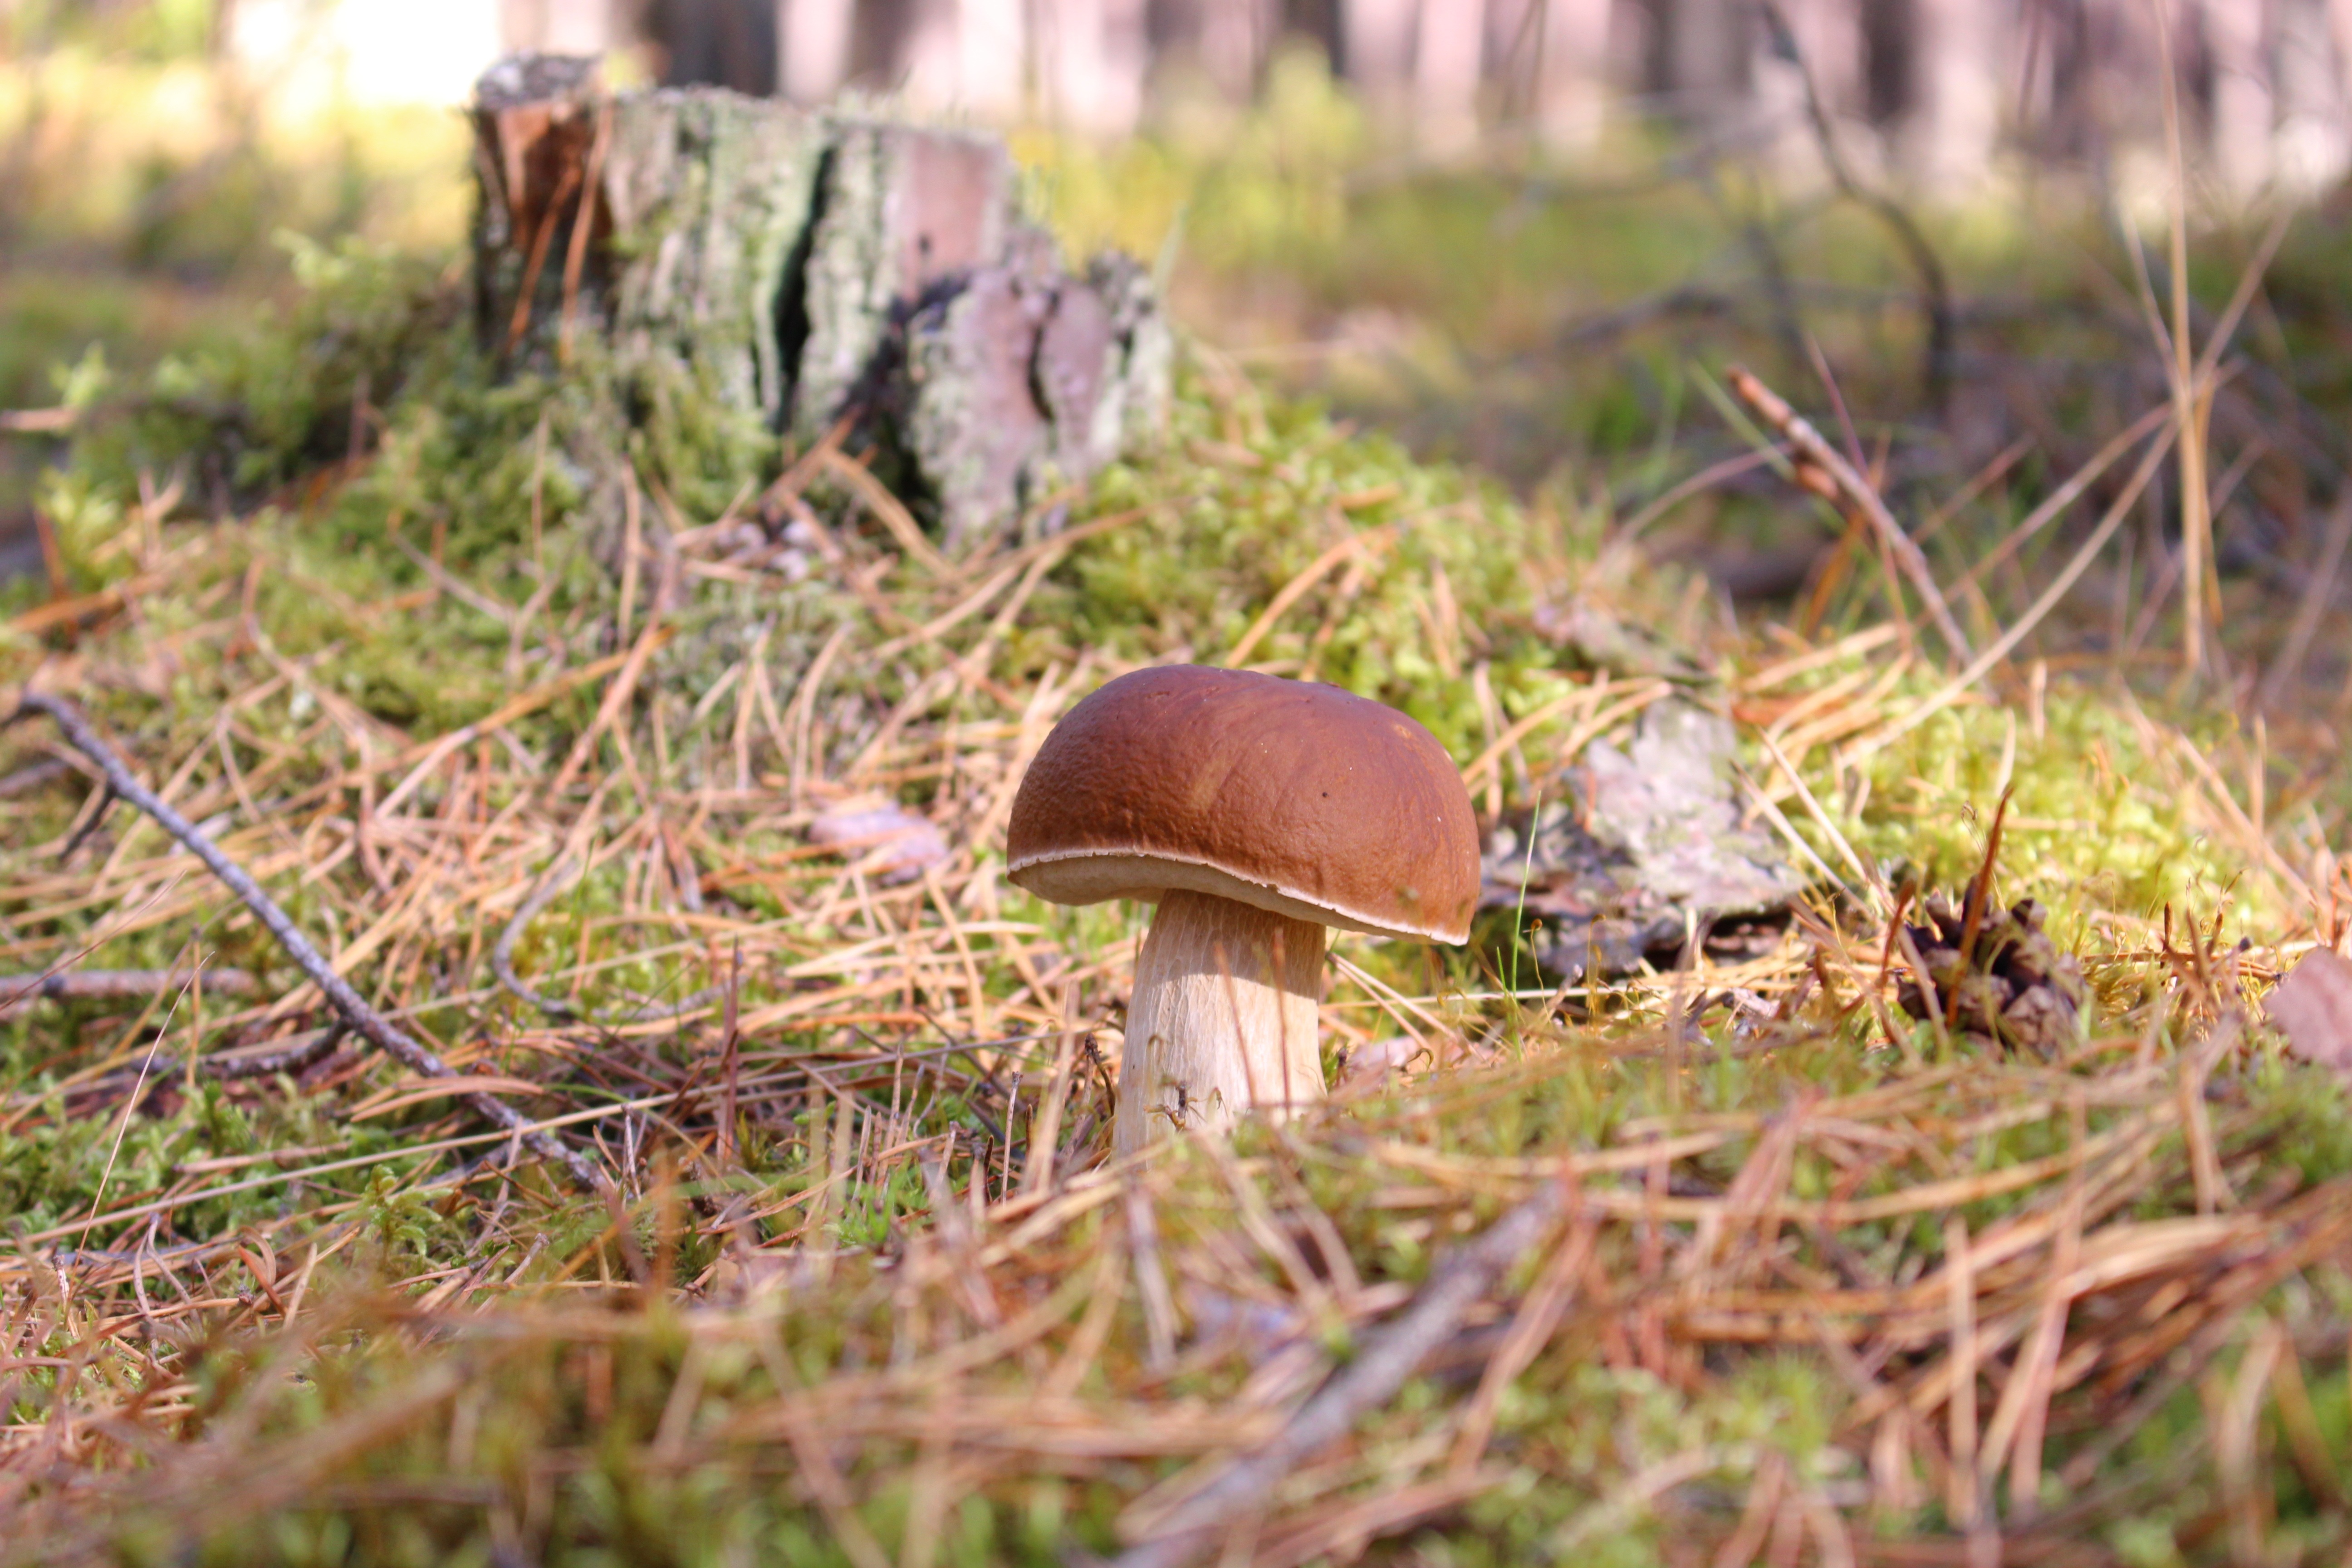
nature, forest, grass, prairie, wildlife, autumn, soil, mushroom, healthy, fauna, fungus, mushrooms, tasty, boletus, woodland, habitat, bolete, edible, collect, ecosystem, the collection of, boletus edulis, edible mushroom, natural environment, penny bun